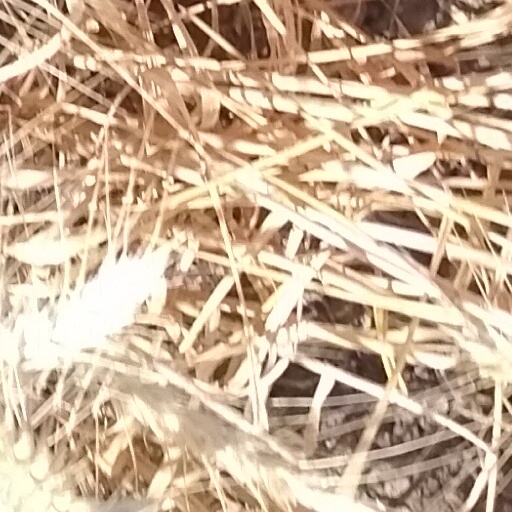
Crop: wheat